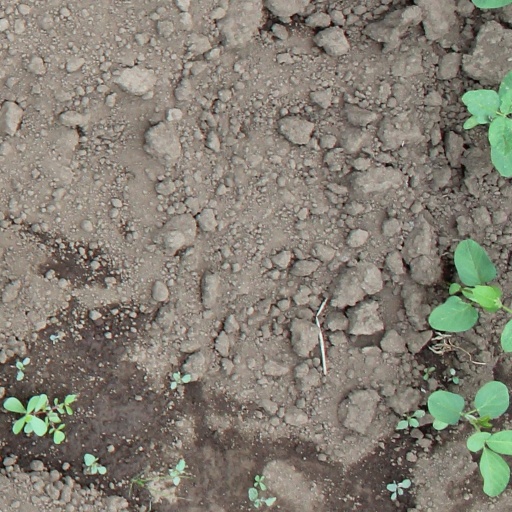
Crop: soybean